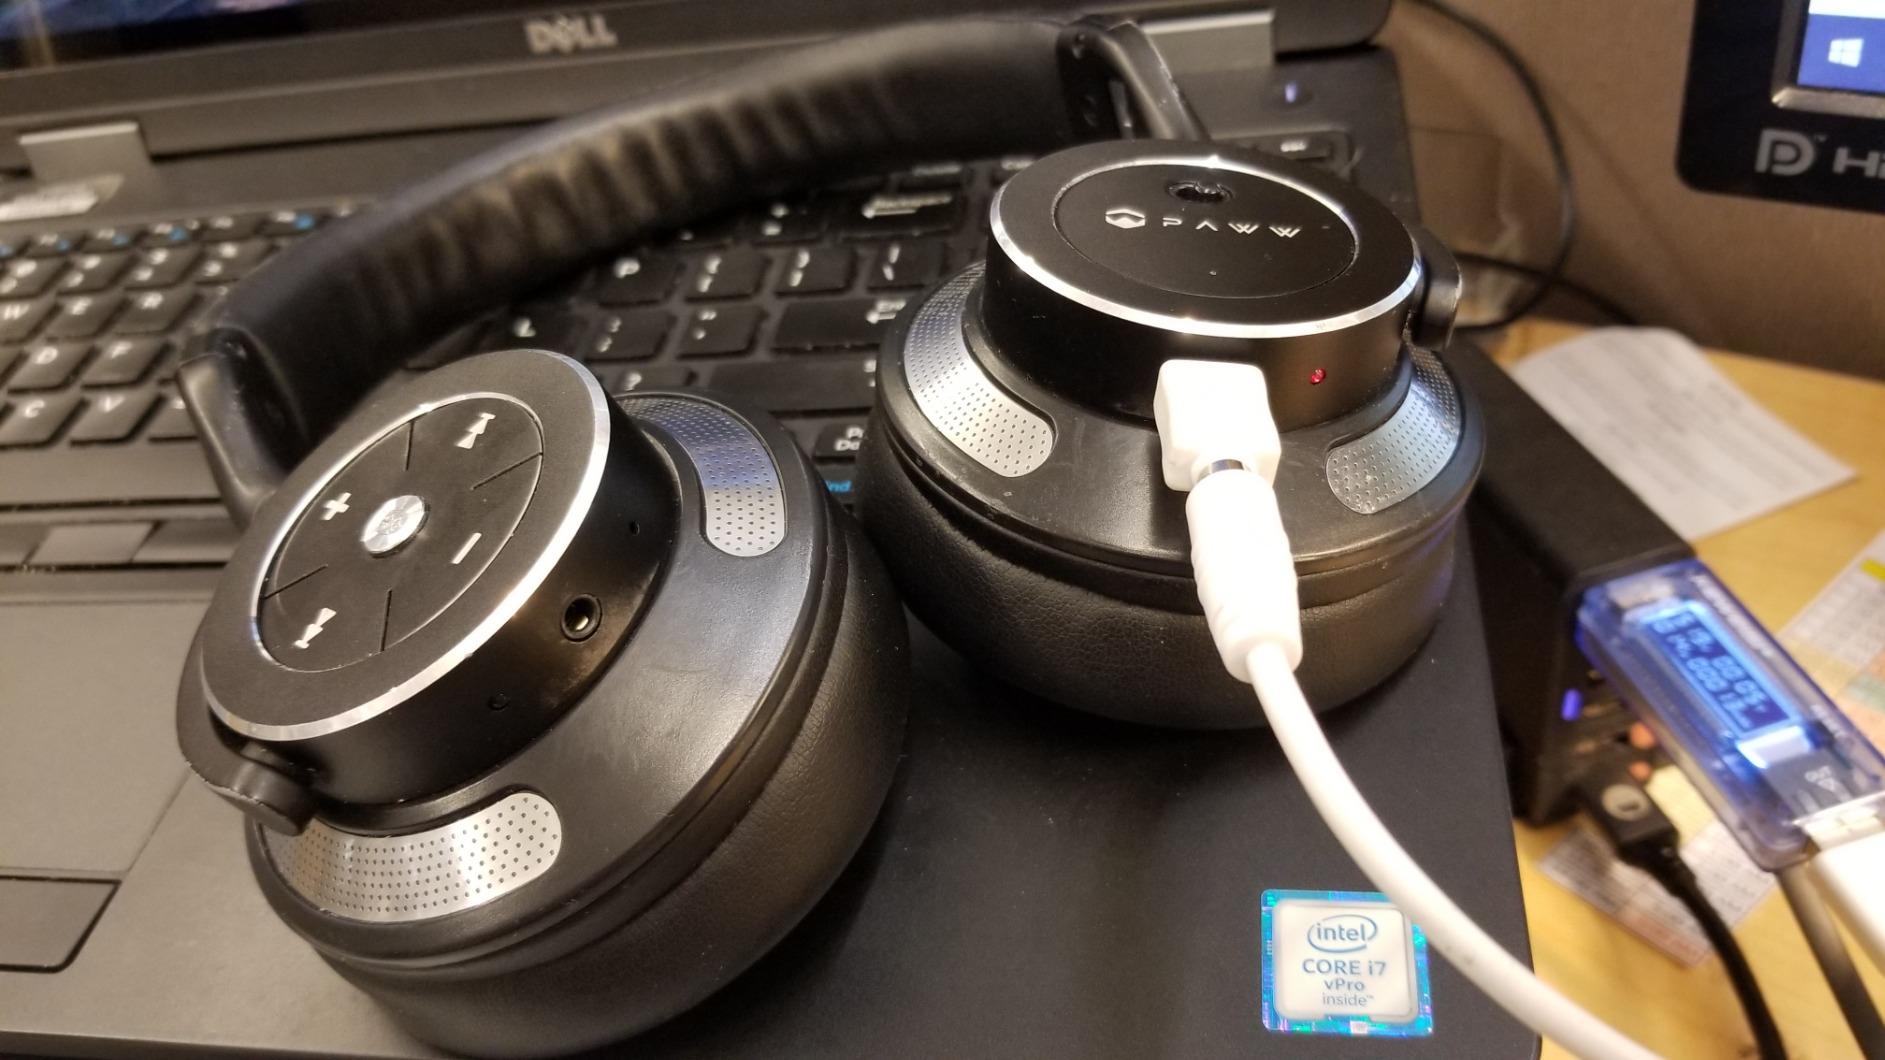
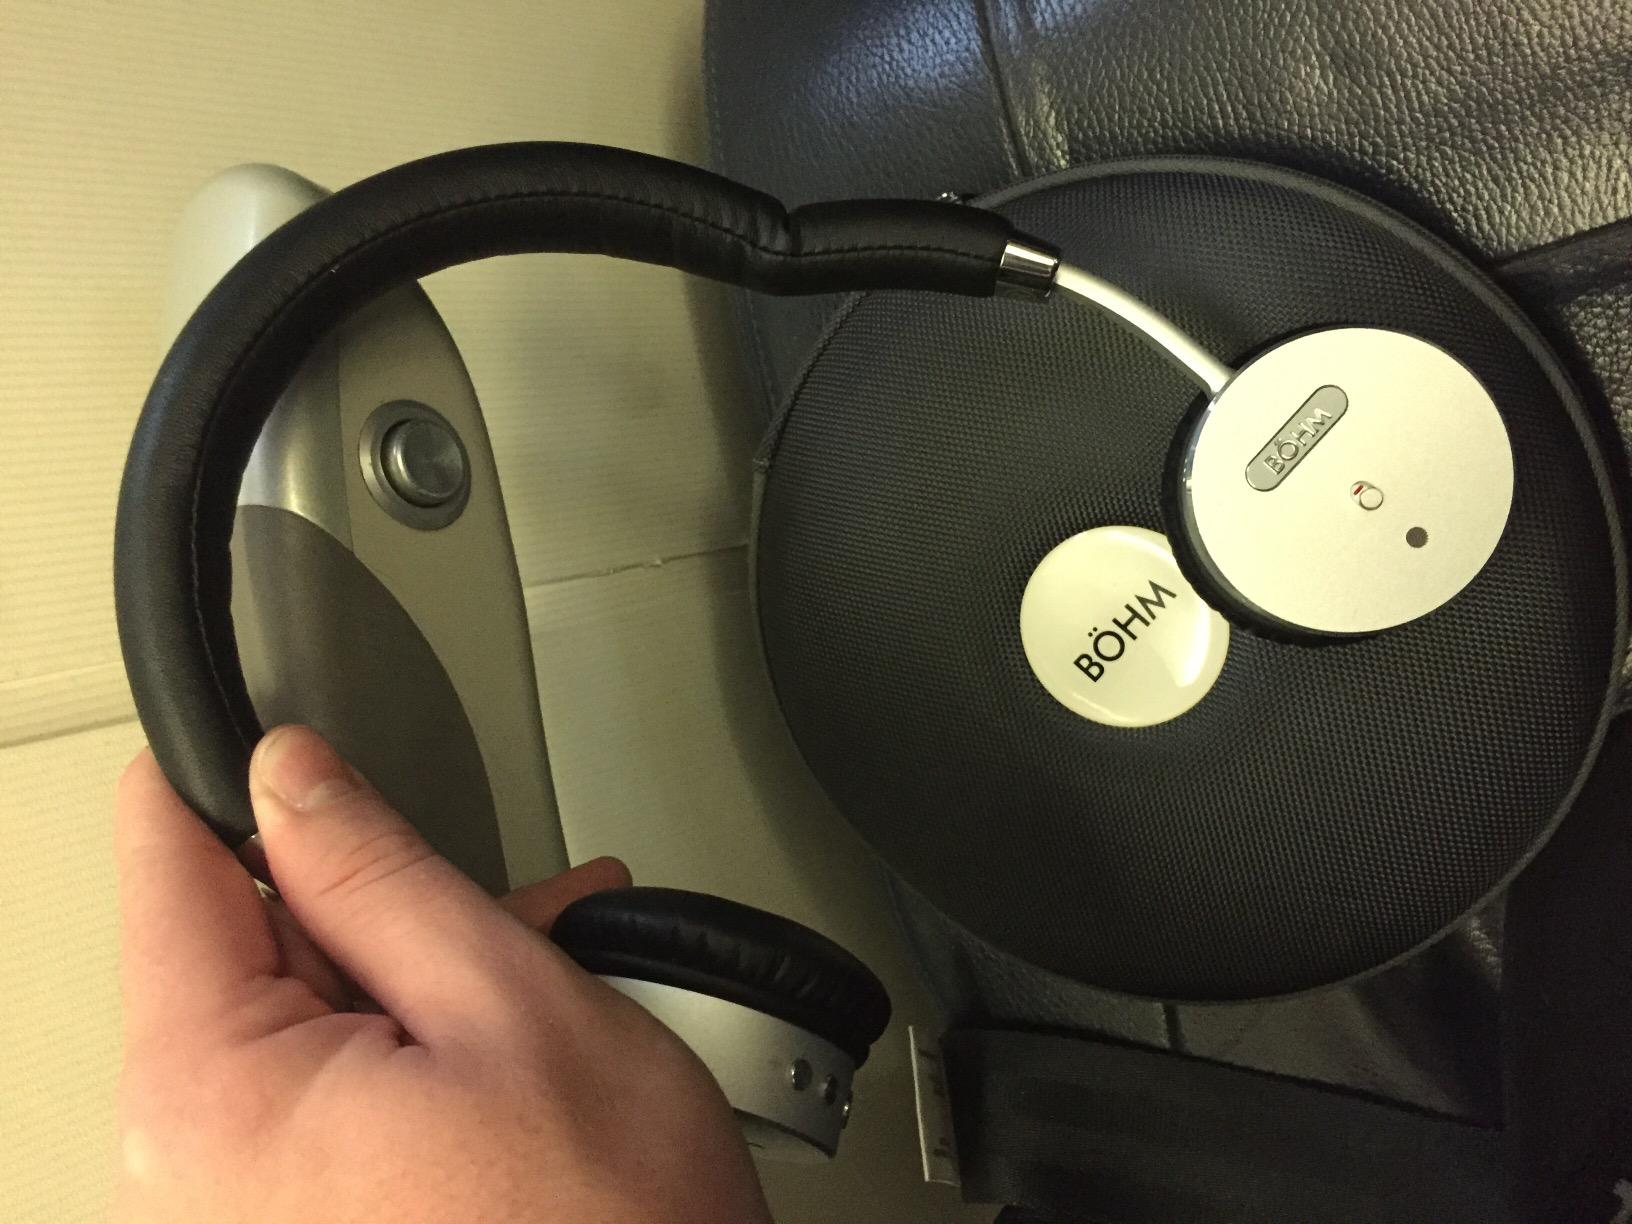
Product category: headphones
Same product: no